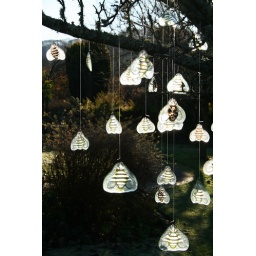
Glass bees under an apple tree